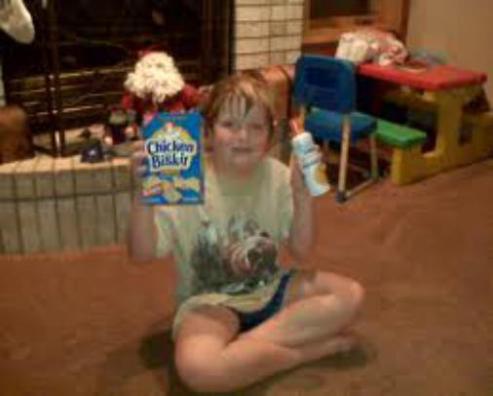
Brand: chicken in a biskit
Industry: Food